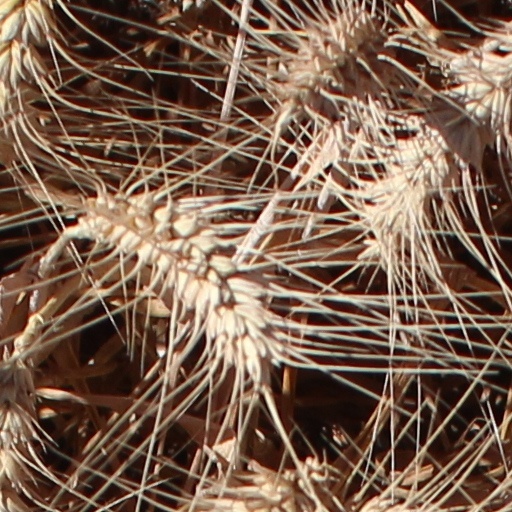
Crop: wheat